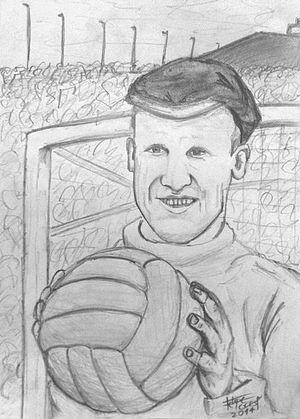
Bert Williams, né le 31 janvier 1920 à Bradley, et mort à Wolverhampton le 19 janvier 2014 est un footballeur anglais, qui évoluait au poste de gardien de but au Wolverhampton Wanderers et en équipe d'Angleterre.